Louis Bisson Bridge

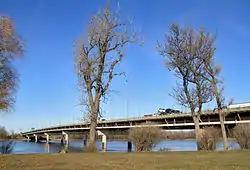
Louis Bisson Bridge seen from Montreal

Louis Bisson Bridge spans the Rivière des Prairies between the eastern tip of Montreal's Pierrefonds-Roxboro borough and the district of Chomedey in Laval, Quebec, Canada. It carries 7 lanes of Quebec Highway 13, including one reversible lane at the centre. That lane is an example of a permanent zipper lane.